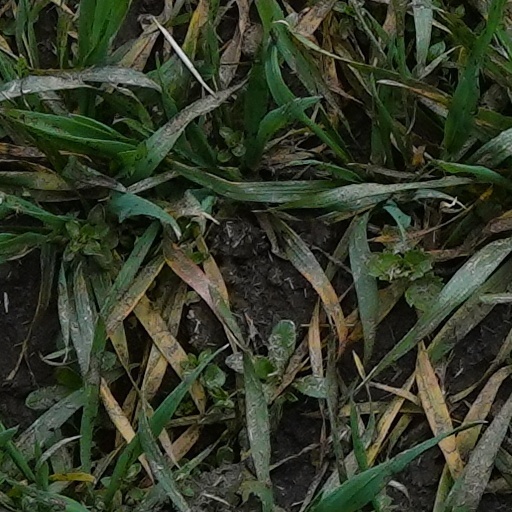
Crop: wheat